Paul of Taranto

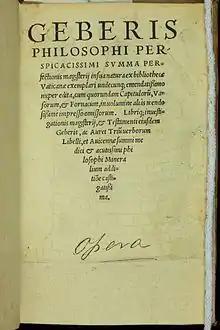
"Geberis philosophi perspicacissimi, summa perfectionis magisterii", 1542, Title page

Paul of Taranto was a 13th-century Franciscan alchemist and author from southern Italy. (Taranto is a city in Apulia.) Perhaps the best known of his works is his "Theorica et practica", which defends alchemical principles by describing the theoretical and practical reasoning behind it. It has also been argued that Paul is the author of the much more widely known alchemical text "Summa perfectionis", generally attributed to the spurious Jabir, or Pseudo-Geber.